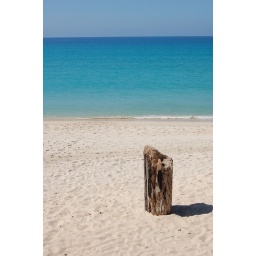
interesting tree stump on beach at pagudpud in phillipines, ilocos norte